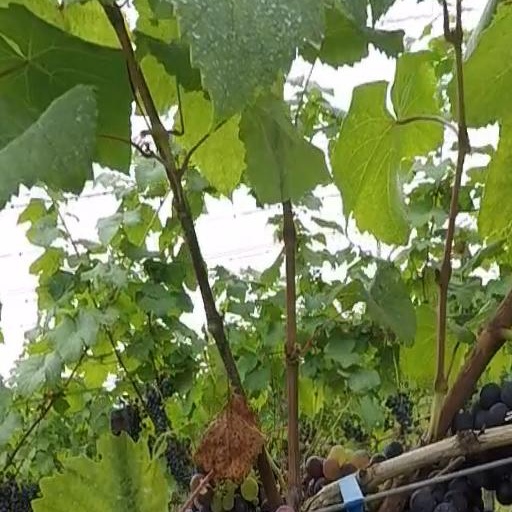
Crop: grape